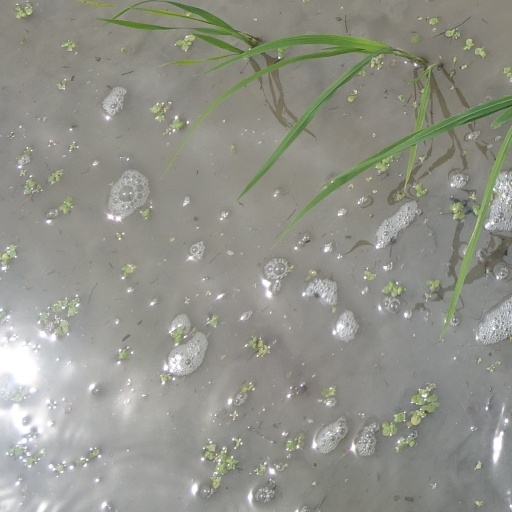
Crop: rice